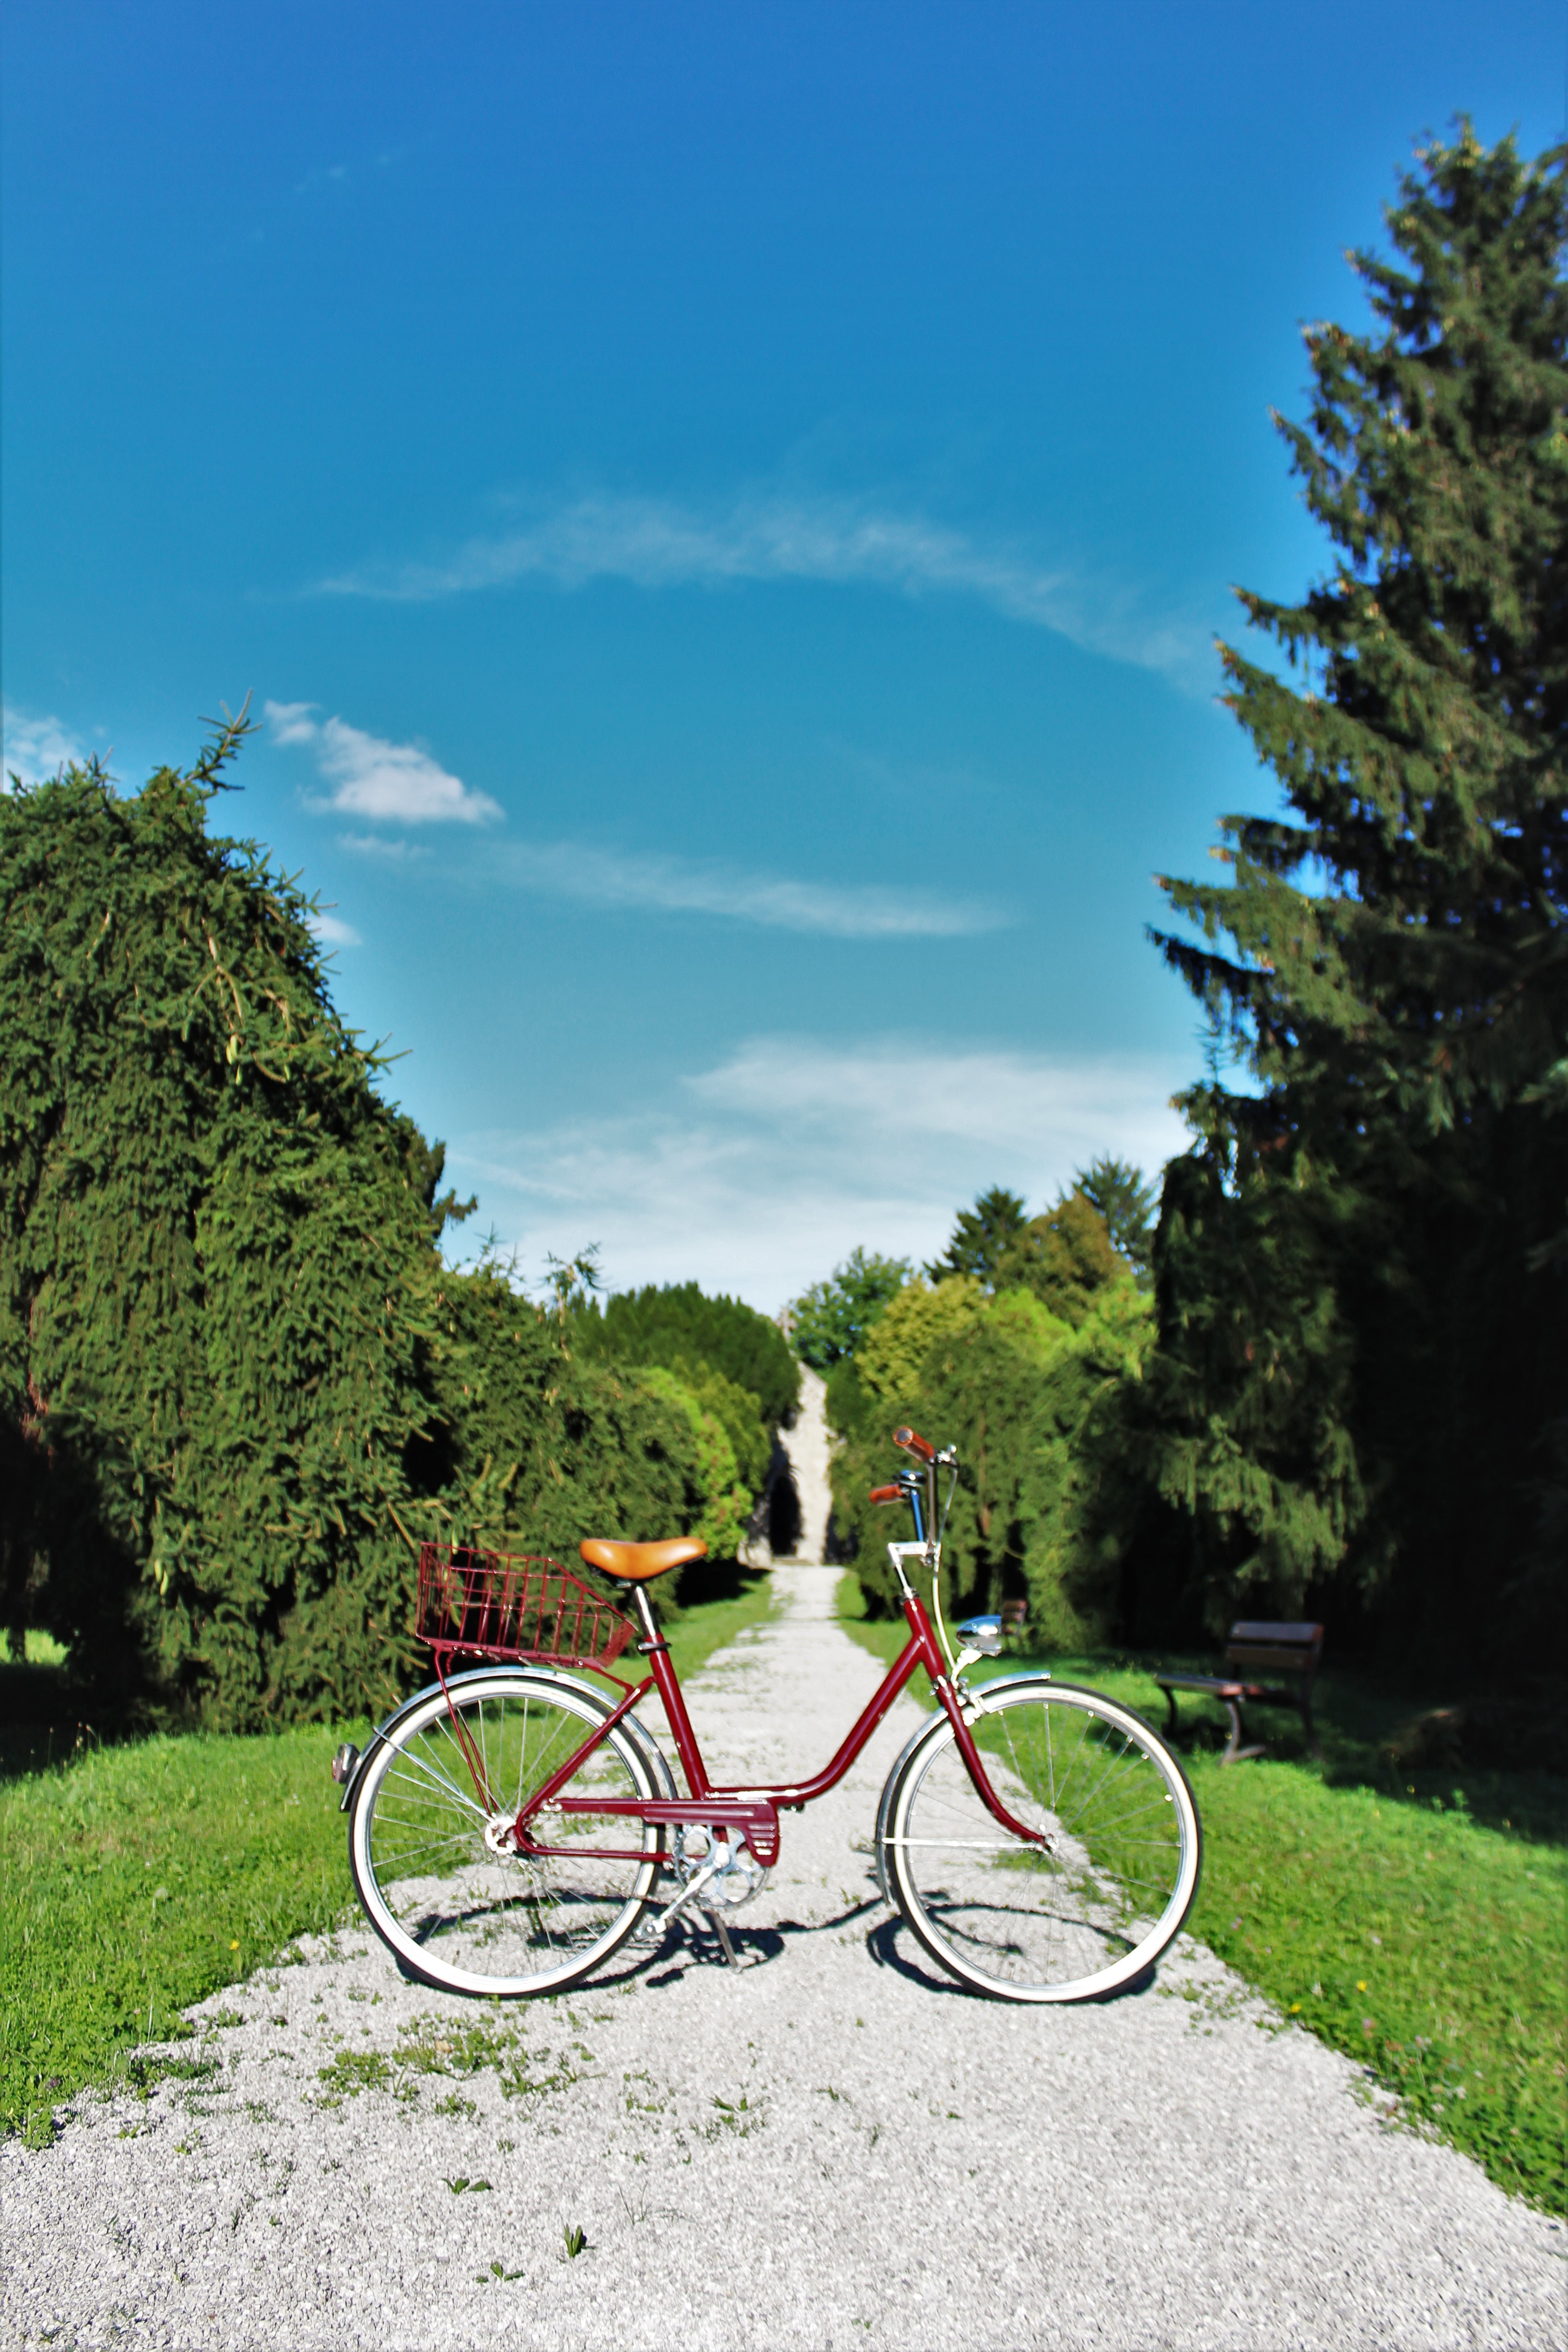
bicycle, bicycle wheel, bicycle part, bicycle handlebar, vehicle, sky, road bicycle, daytime, cycling, spoke, wheel, bicycle accessory, grass, tree, spring, recreation, racing bicycle, bicycle tire, bicycle frame, bicycle saddle, leisure, summer, sports equipment, road, rural area, road cycling, sunlight, plant, tourism, bicycle fork, cloud, alps, hybrid bicycle, vacation, mountain range, cyclo cross bicycle, bicycle drivetrain part, mountain pass, meadow